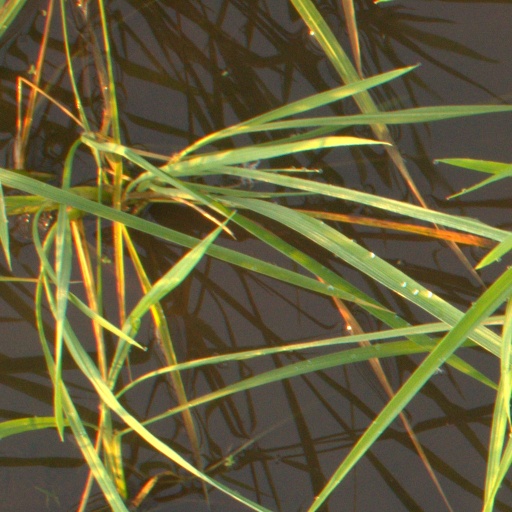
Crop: rice